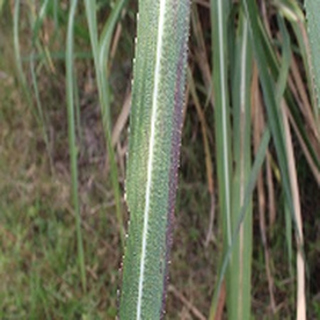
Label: sugarcane_bacterial_blight